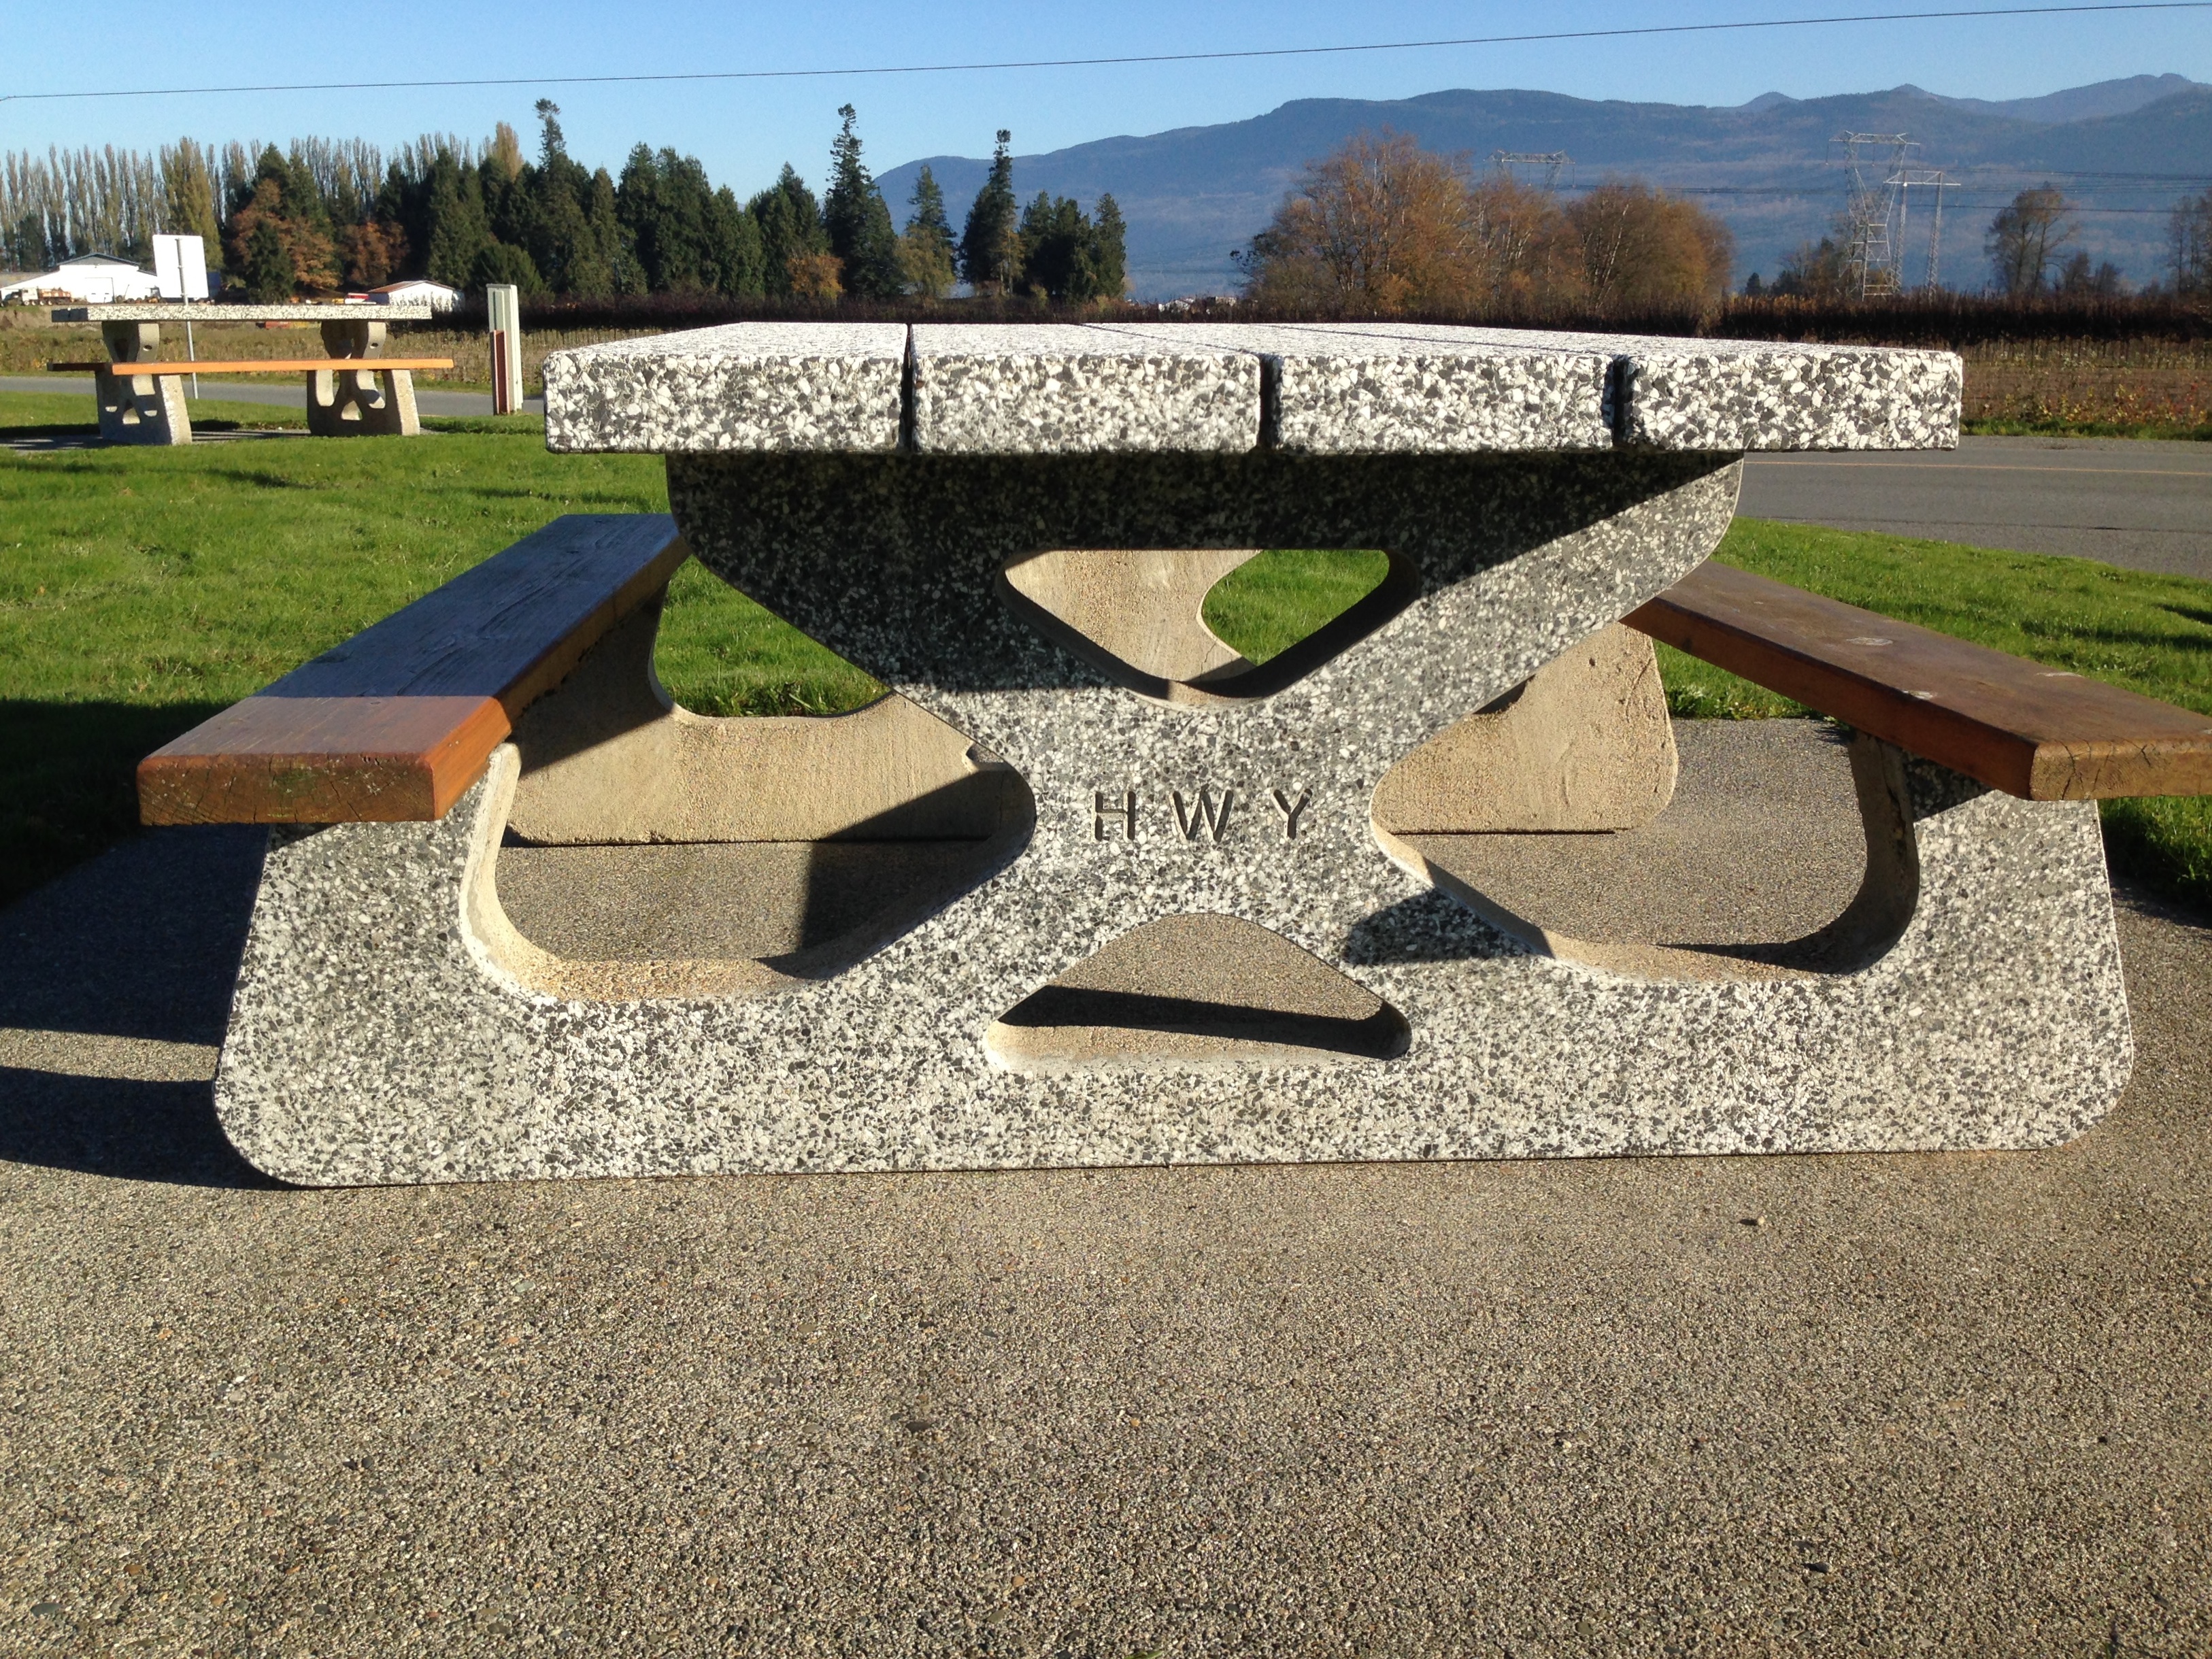
grass, sand, structure, asphalt, walkway, memorial, art, playground, flooring, road surface